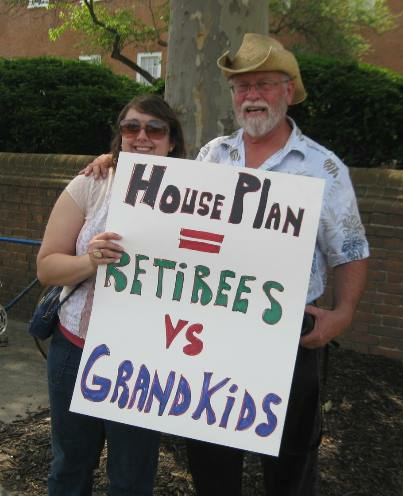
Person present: Yes